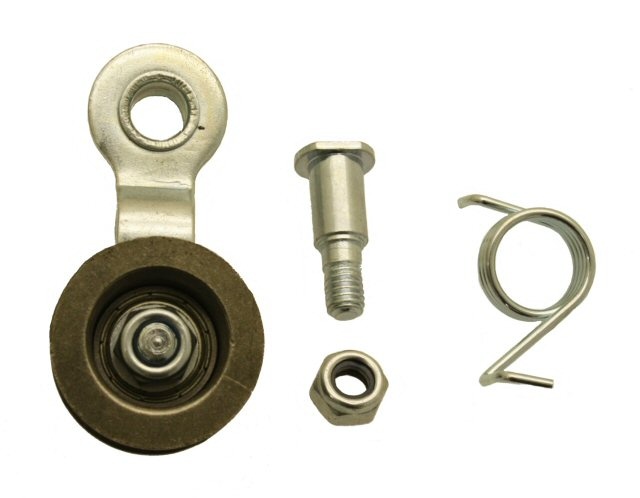
Universal Parts Chain Tensioner for Razor Ground Force Drifter
Universal Parts replacement chain tensioner for Razor Ground Force Drifter. Razor Brand Chain Tensioner for Drifter
Brand: Razor USA
Category: Sporting Goods > Outdoor Recreation > Winter Sports & Activities > Skiing & Snowboarding > Ski & Snowboard Tuning Tools > Ski & Snowboard Vises